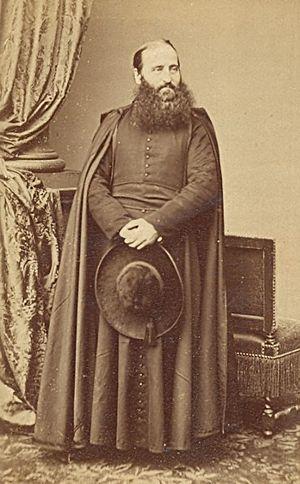
Le Père Alphonse Ratisbonne, parfois nommé Alphonse de Ratisbonne ou Marie-Alphonse Ratisbonne, est un prêtre et missionnaire français d'origine juive dont la conversion au catholicisme fit grand bruit à l'époque. Après sa conversion, il entre dans la Compagnie de Jésus et seconde son frère, Théodore, lui aussi converti au catholicisme, pour développer la Congrégation de Notre-Dame de Sion. Il fonde plusieurs monastères et orphelinats en Palestine.